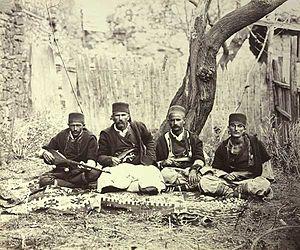
Debar est une municipalité et une ville de l'ouest de la Macédoine du Nord. Elle se trouve au bord du lac de Debar, qui est une retenue artificielle sur le Drin noir. La municipalité comptait 19 542 habitants en 2002 et couvre 145,67 km2. La ville en elle-même comptait 14 561 habitants, le reste de la population étant réparti dans les villages alentour.